Market Square (Lutsk)

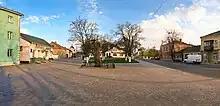
Market Square in 2011

Market Square is one of the oldest squares in Lutsk, Ukraine, dating back to the 14th century. The square was developed after Lutsk received Magdeburg Rights. Over the years, Market Square has been the commercial, social and political center of the city. Previously, the Square was surrounded by administrative buildings and hosted multiple major public events. The market held in Market Square was also the main trade center for the city.